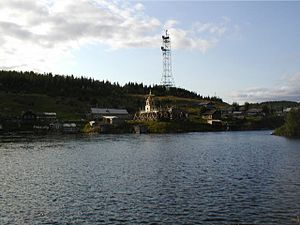
Umba
Umba er en by på 6.497 indbyggere, beliggende på Kolahalvøen i Murmansk oblast i det nordvestlige Rusland hvor floden Umba flyder ud i Hvidehavets Kandalaksjabugt. Byen kan nås med båd eller bil. Den nærmeste jernbanestation ligger i Kandalaksja ca. 110 km nordvest for Umba. Byen er nævnt første gang i 1466 og er den ældste slaviske by på Kolahalvøen.